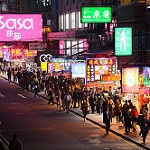
Label: street